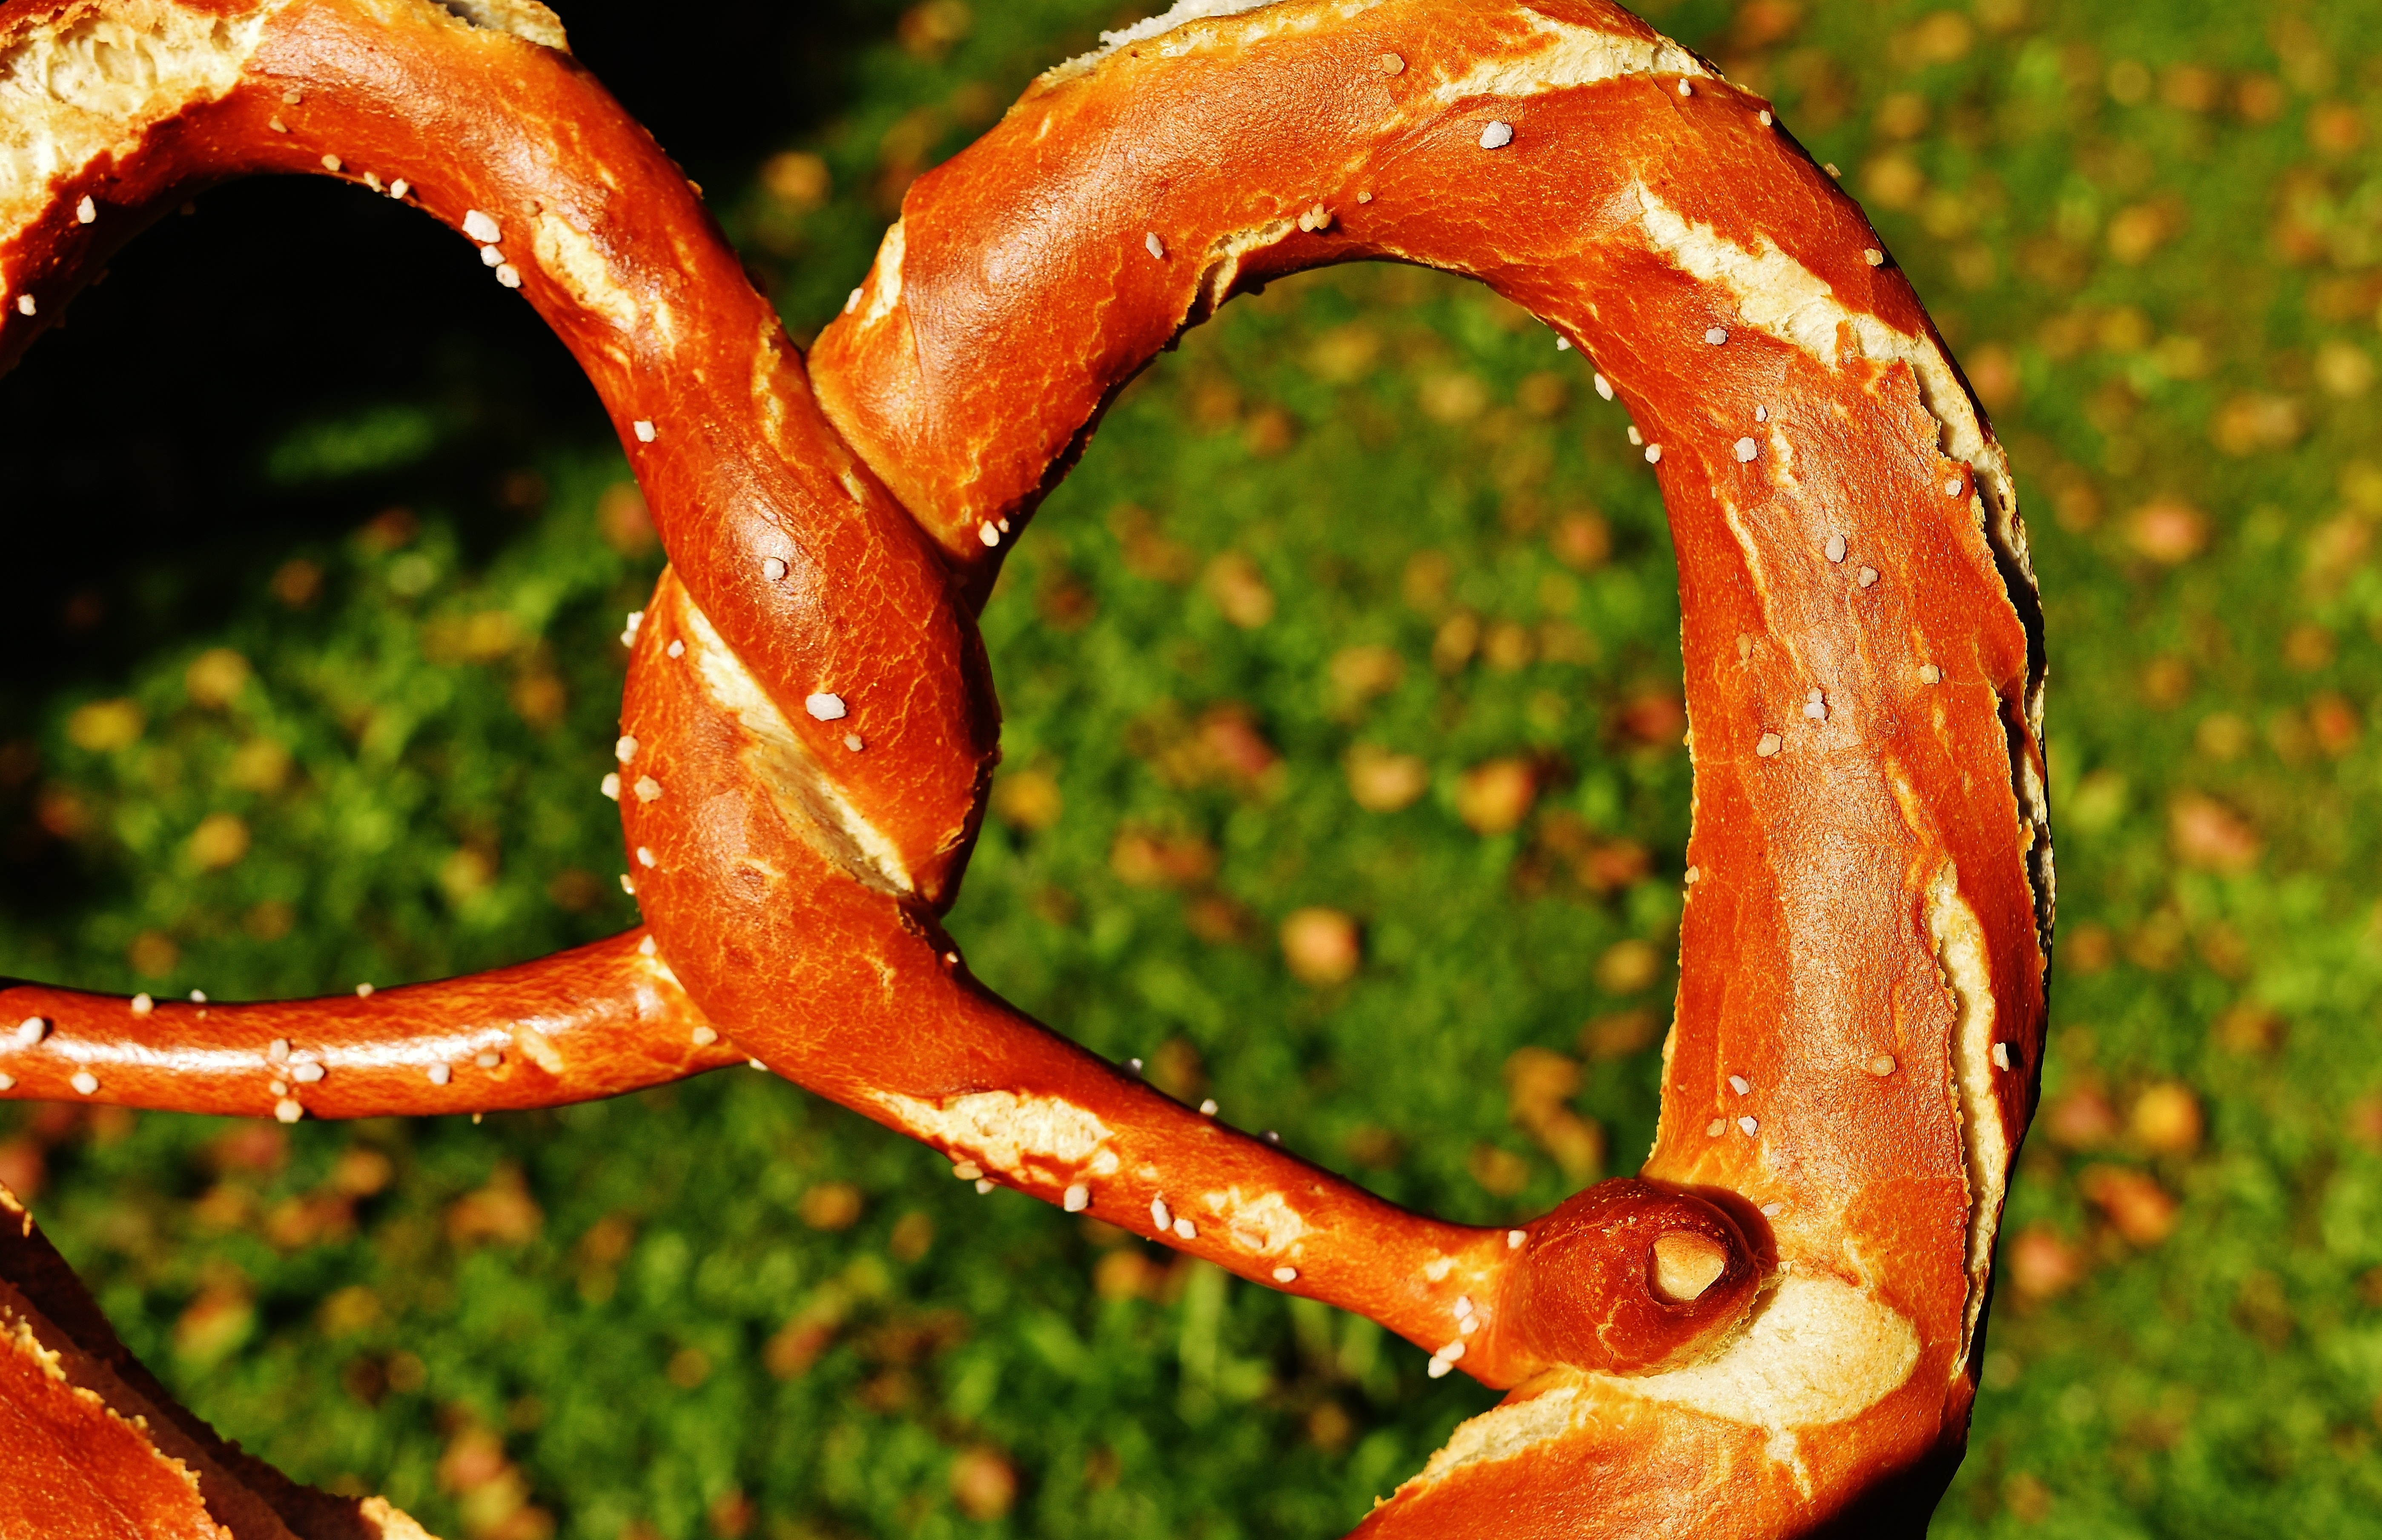
branch, flower, food, delicious, specialty, salty, huge, tradition, crispy, oktoberfest, pretzel, pretzels, baked goods, macro photography, bavarian, wiesnbreze, breze, riesenbreze